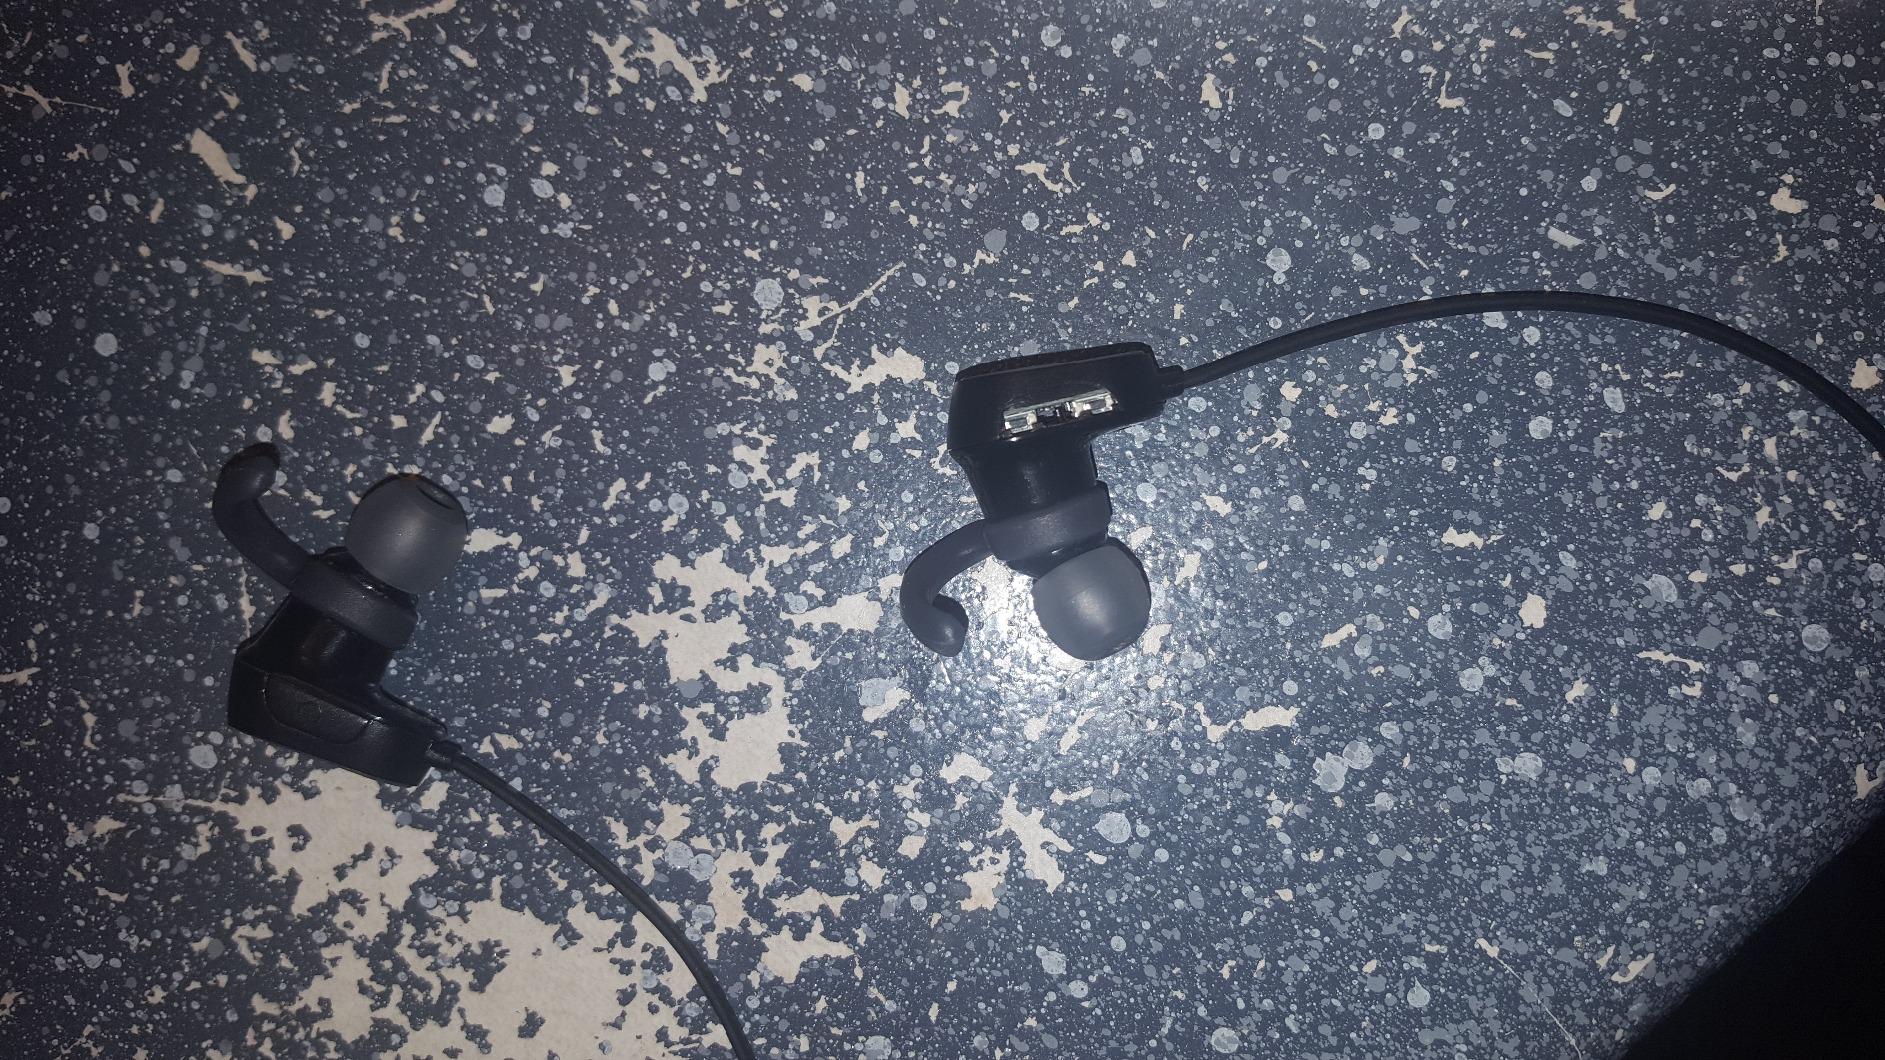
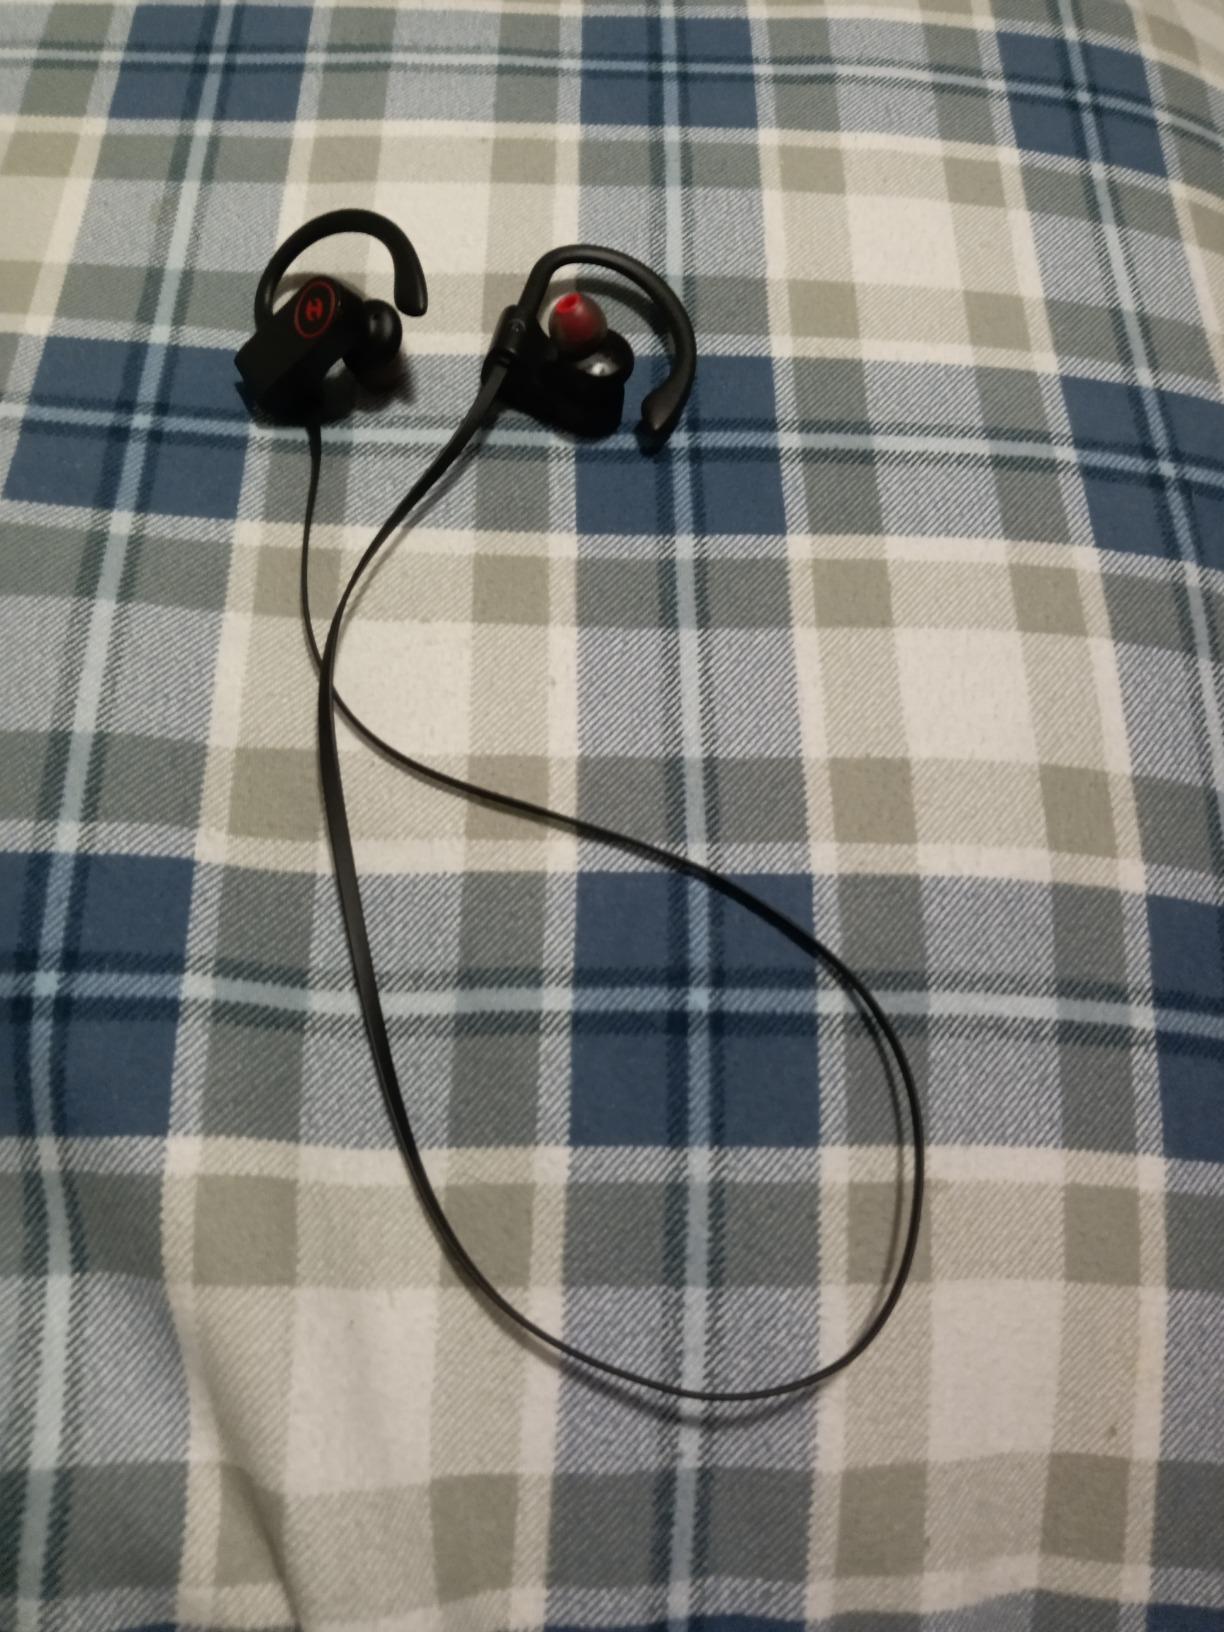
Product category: headphones
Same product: no